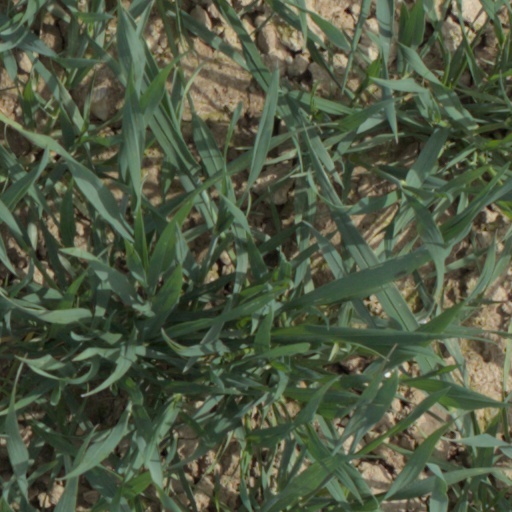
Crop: wheat